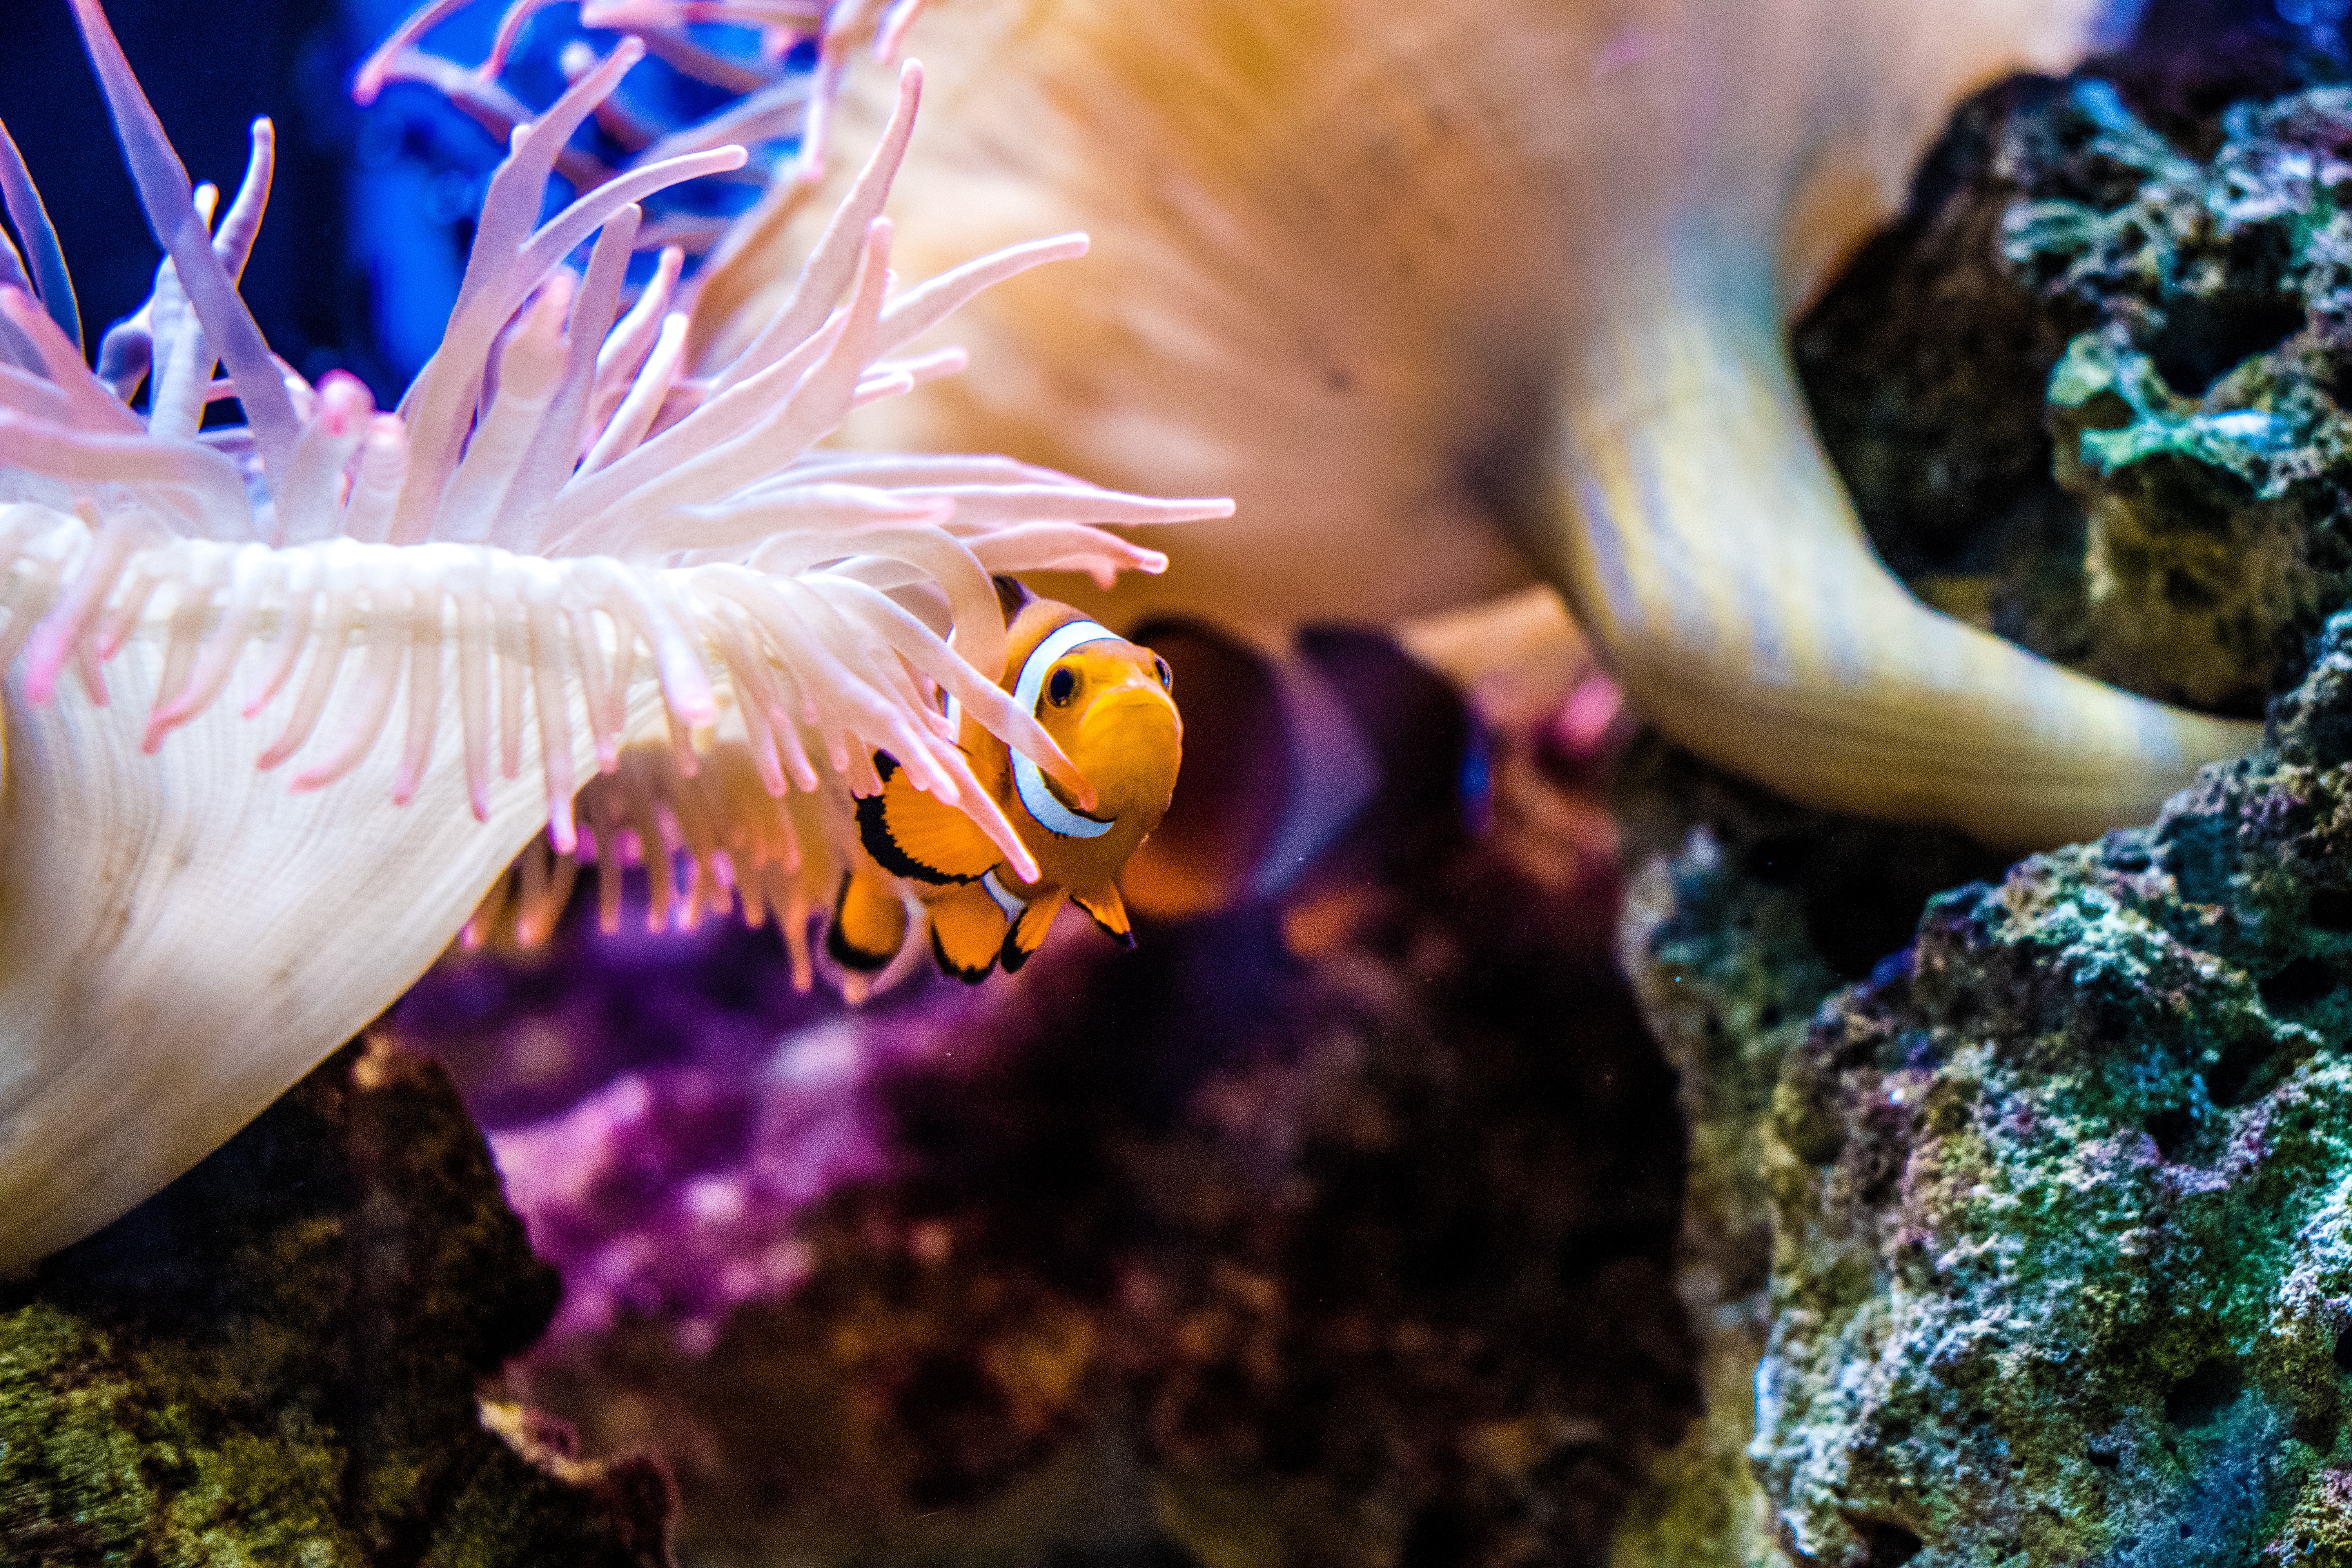
underwater, biology, fish, coral, coral reef, invertebrate, clown fish, reef, nemo, aquarium, macro photography, organism, sea anemone, marine biology, coral reef fish, pomacentridae, anemonefish